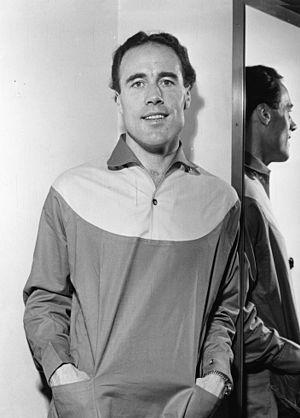
Ragnar Torsten Lundberg est un athlète suédois, spécialiste du saut à la perche et du 110 mètres haies.